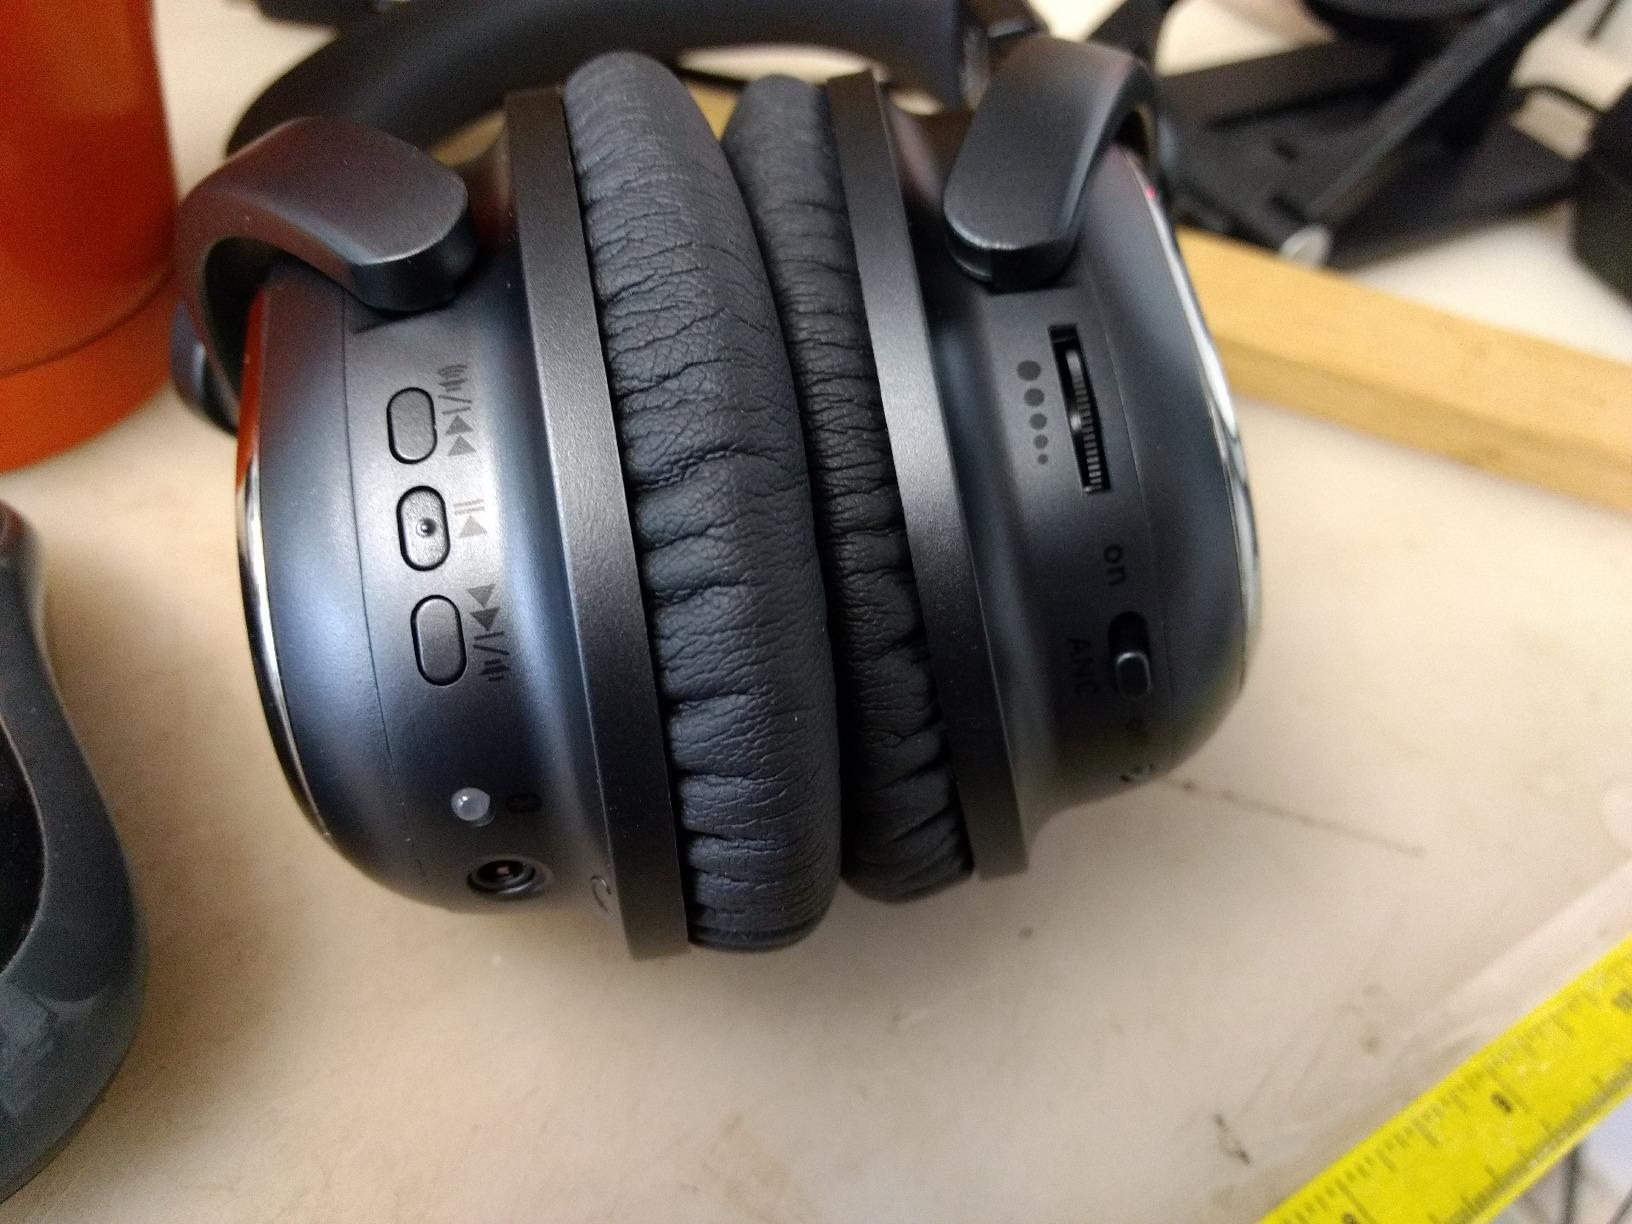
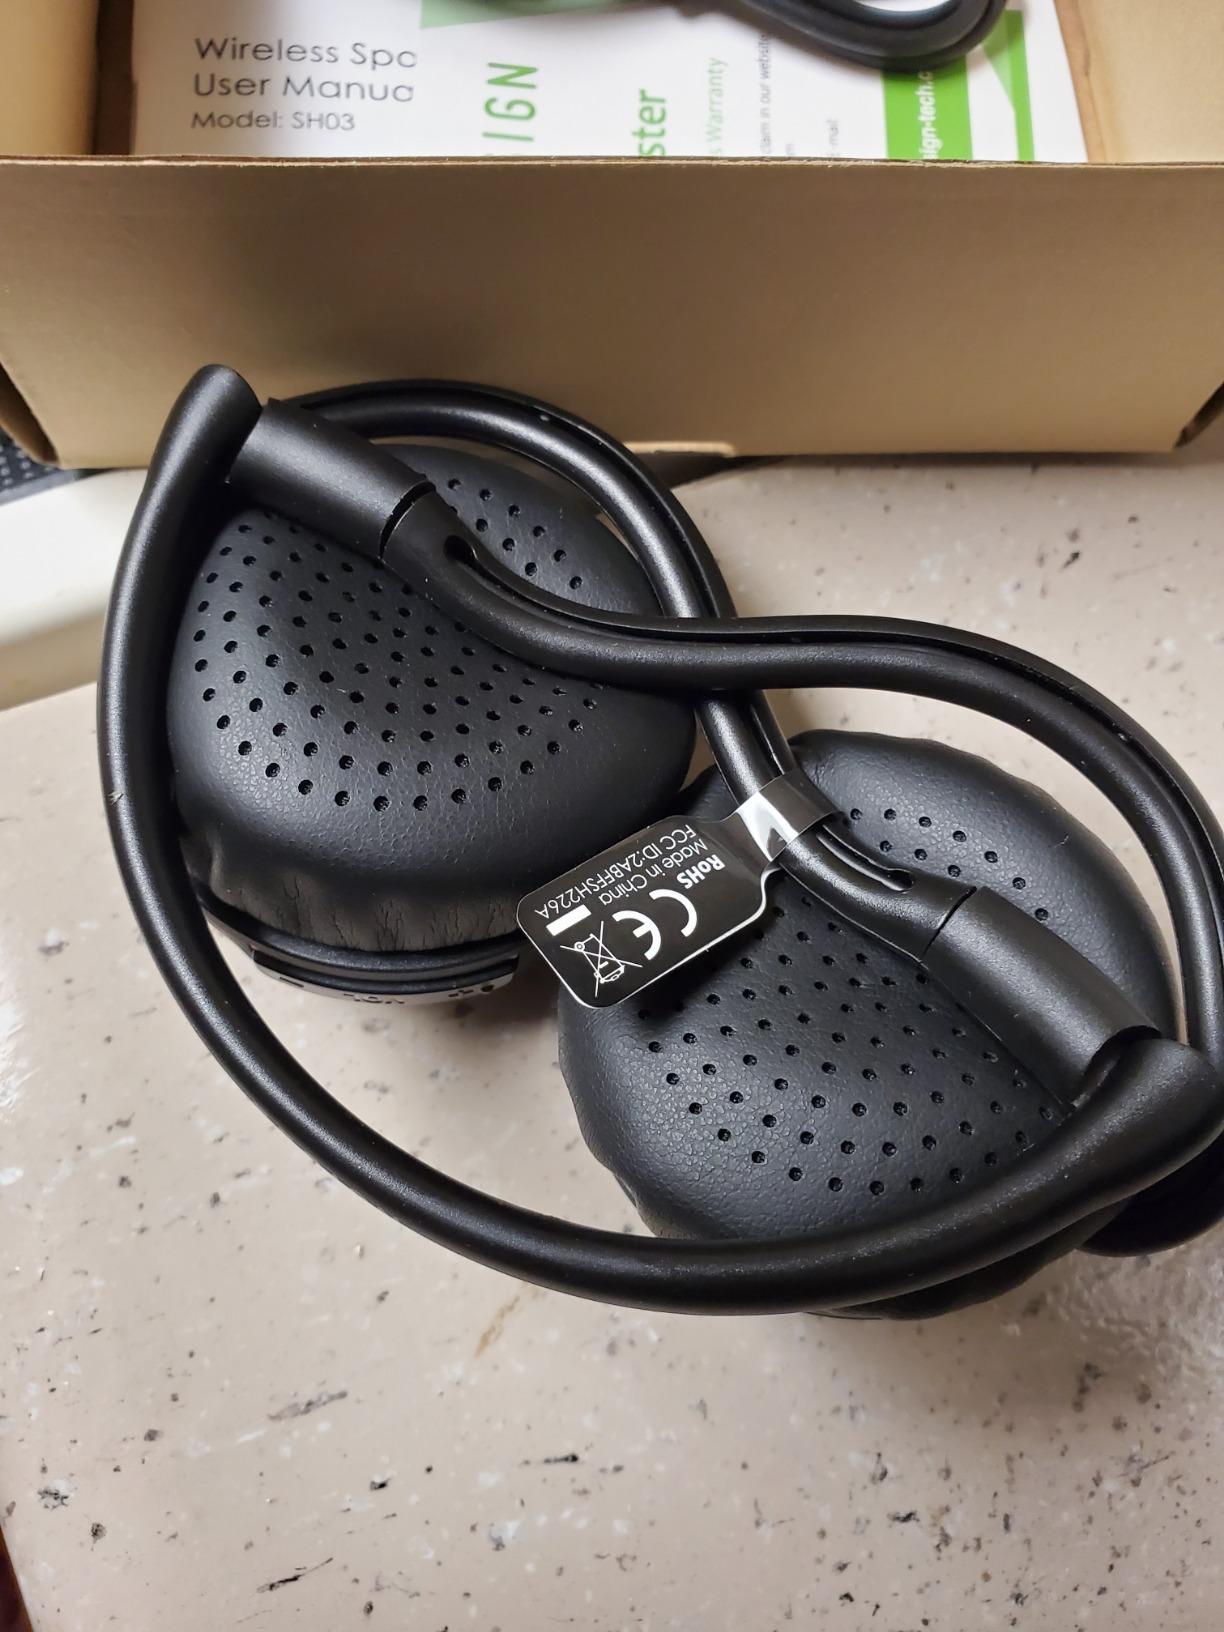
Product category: headphones
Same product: no